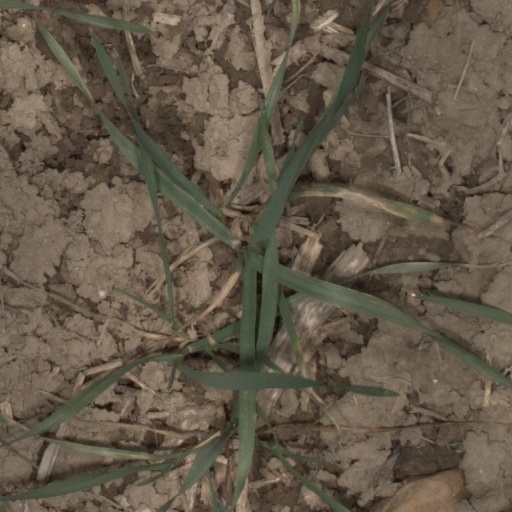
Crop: wheat